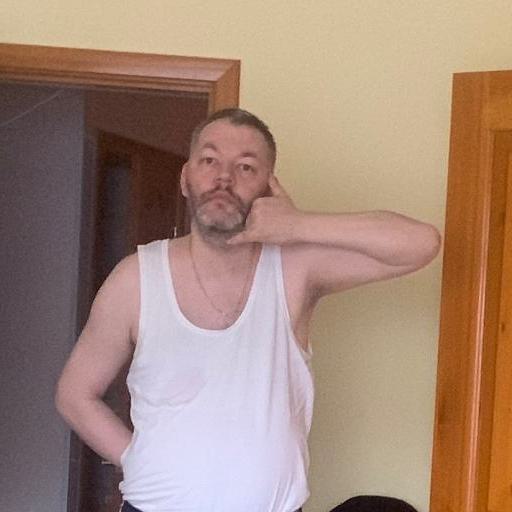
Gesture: call